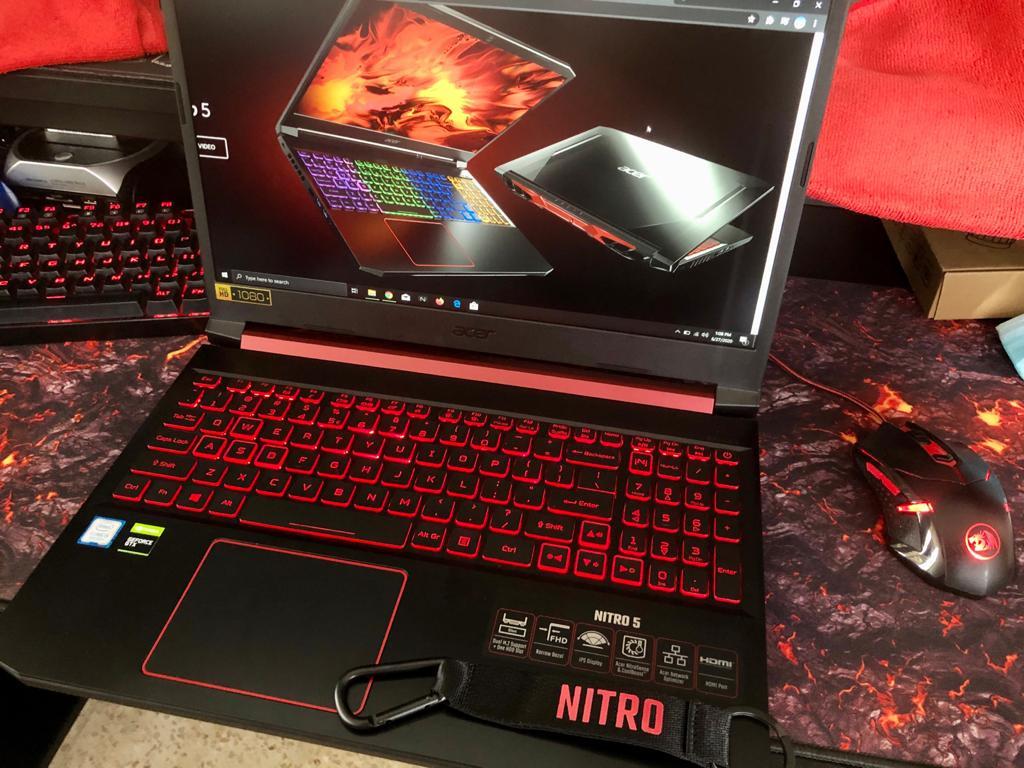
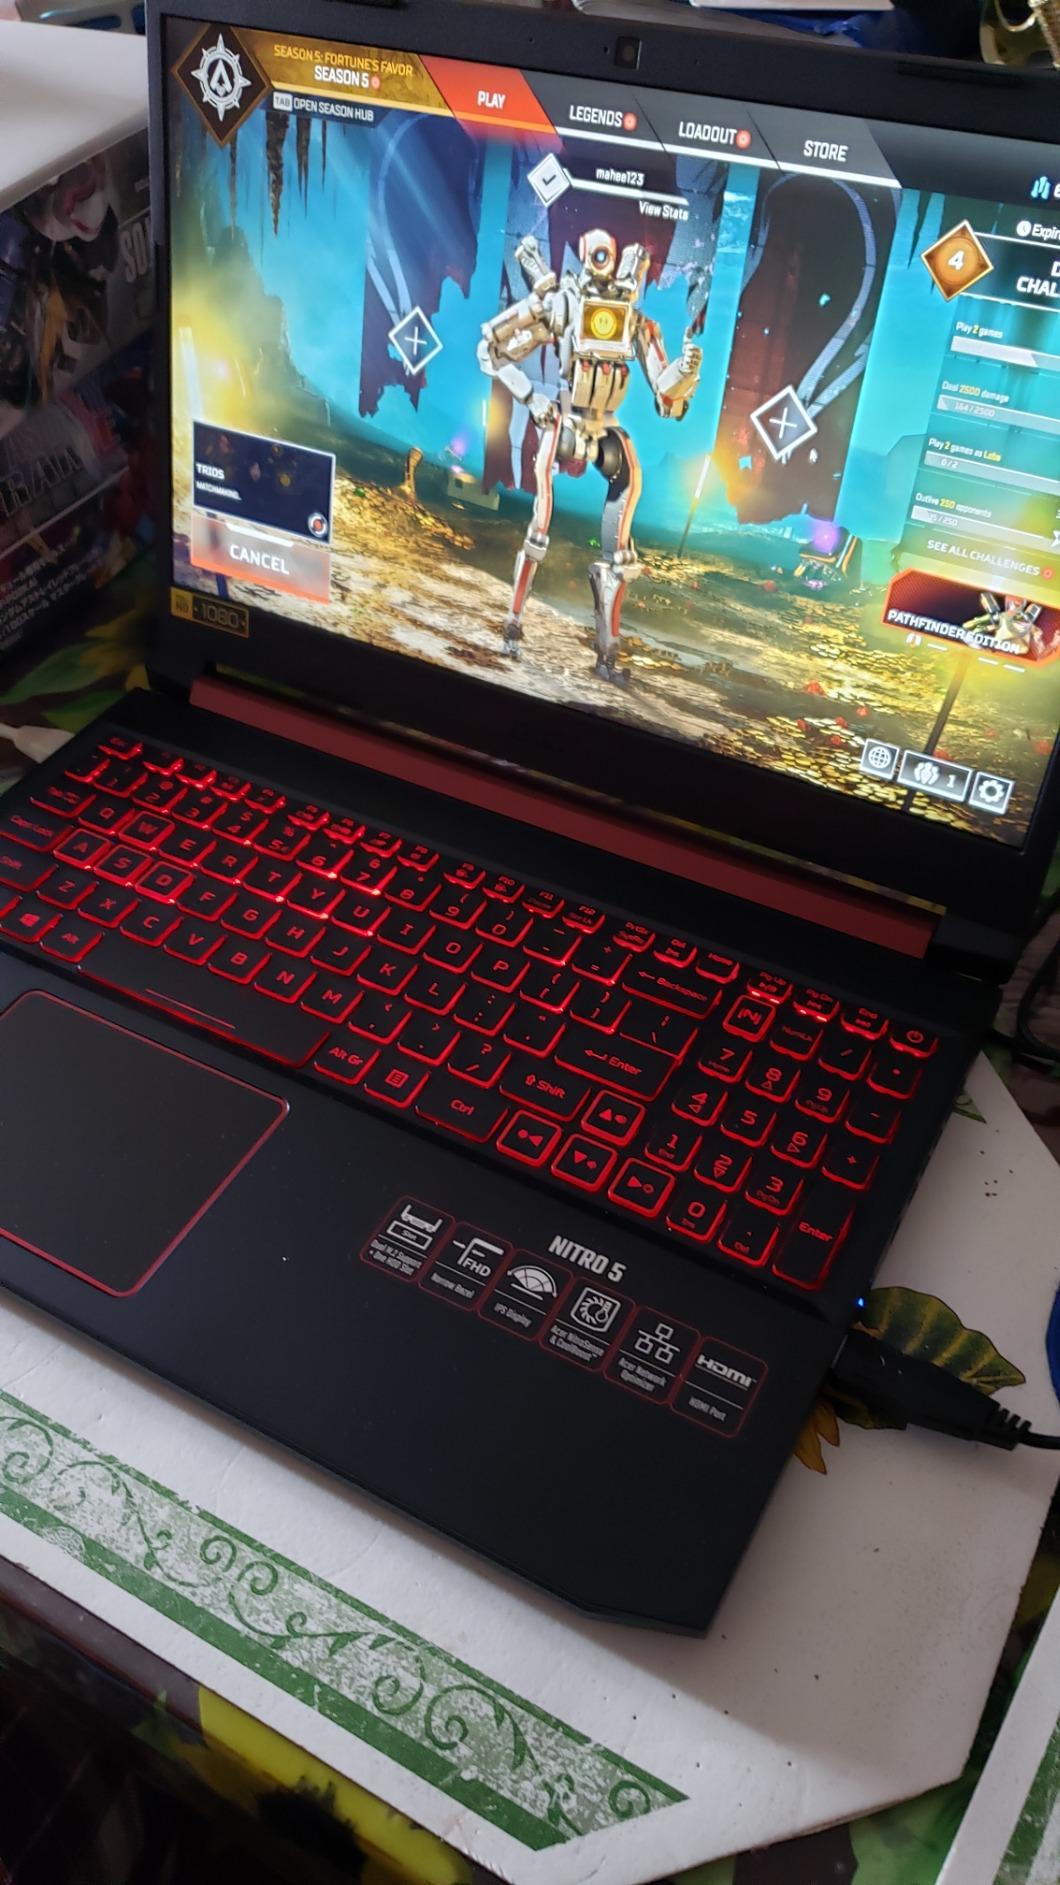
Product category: laptop
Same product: yes